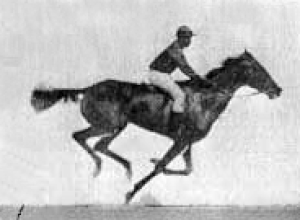
Séquence animée d'un cheval au galop. Photos prises par Eadweard Muybridge, et publiées pour la première fois à Philadelphie en 1887 sous le titre Animal locomotion (Locomotion animale).